Nico

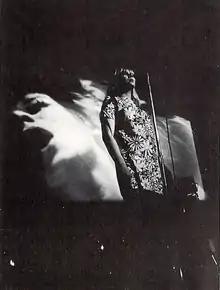
Nico performing with Andy Warhol's "Exploding Plastic Inevitable" in Ann Arbor, Michigan, 1966

Nico's tenure with the Velvet Underground was marked by personal and musical difficulties. Multi-instrumentalist John Cale wrote that Nico's long dressing room preparations, and pre-performance ritual of burning a candle, often held up performances, which especially irritated songwriter Lou Reed. Nico's partial deafness sometimes caused her to veer off key, for which she was ridiculed by other band members. The album became a classic, ranked 13th on "Rolling Stone"s 500 Greatest Albums of All Time, though it was poorly received at the time of its release.